Question: Please indicate a possible affordance area of hold_knife that can be used for holding
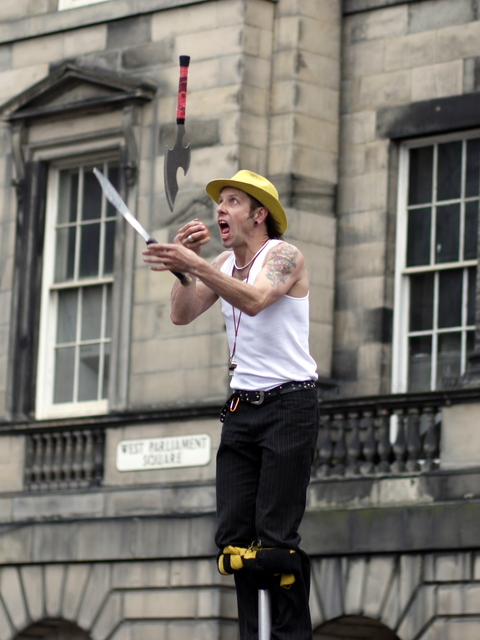
Answer: [173.5, 49.5, 190.5, 136.5]